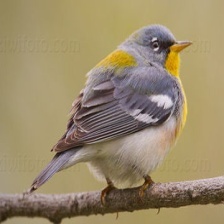
Species: NORTHERN PARULA
Scientific name: SETOPHAGA AMERICANA